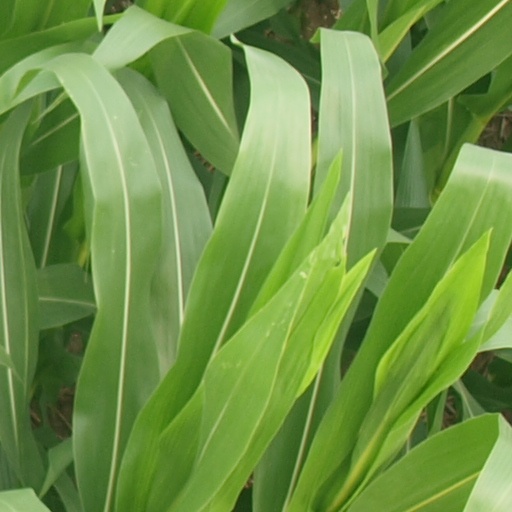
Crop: maize; corn